Hirut Kassaw

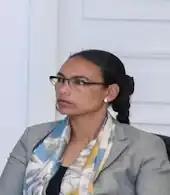
Hirut in 2019

Hirut Kassaw is an Ethiopian politician who has served as Ministry of Culture and Tourism of Ethiopia from October 2018 until 6 October 2021. Before being Minister, Hirut served as assistant professor at Bahir Dar University. The ministry that she leads has received an award from the Pacific Travel Writers Association (PATWA). She also won the "Best Tourism Minister" award.